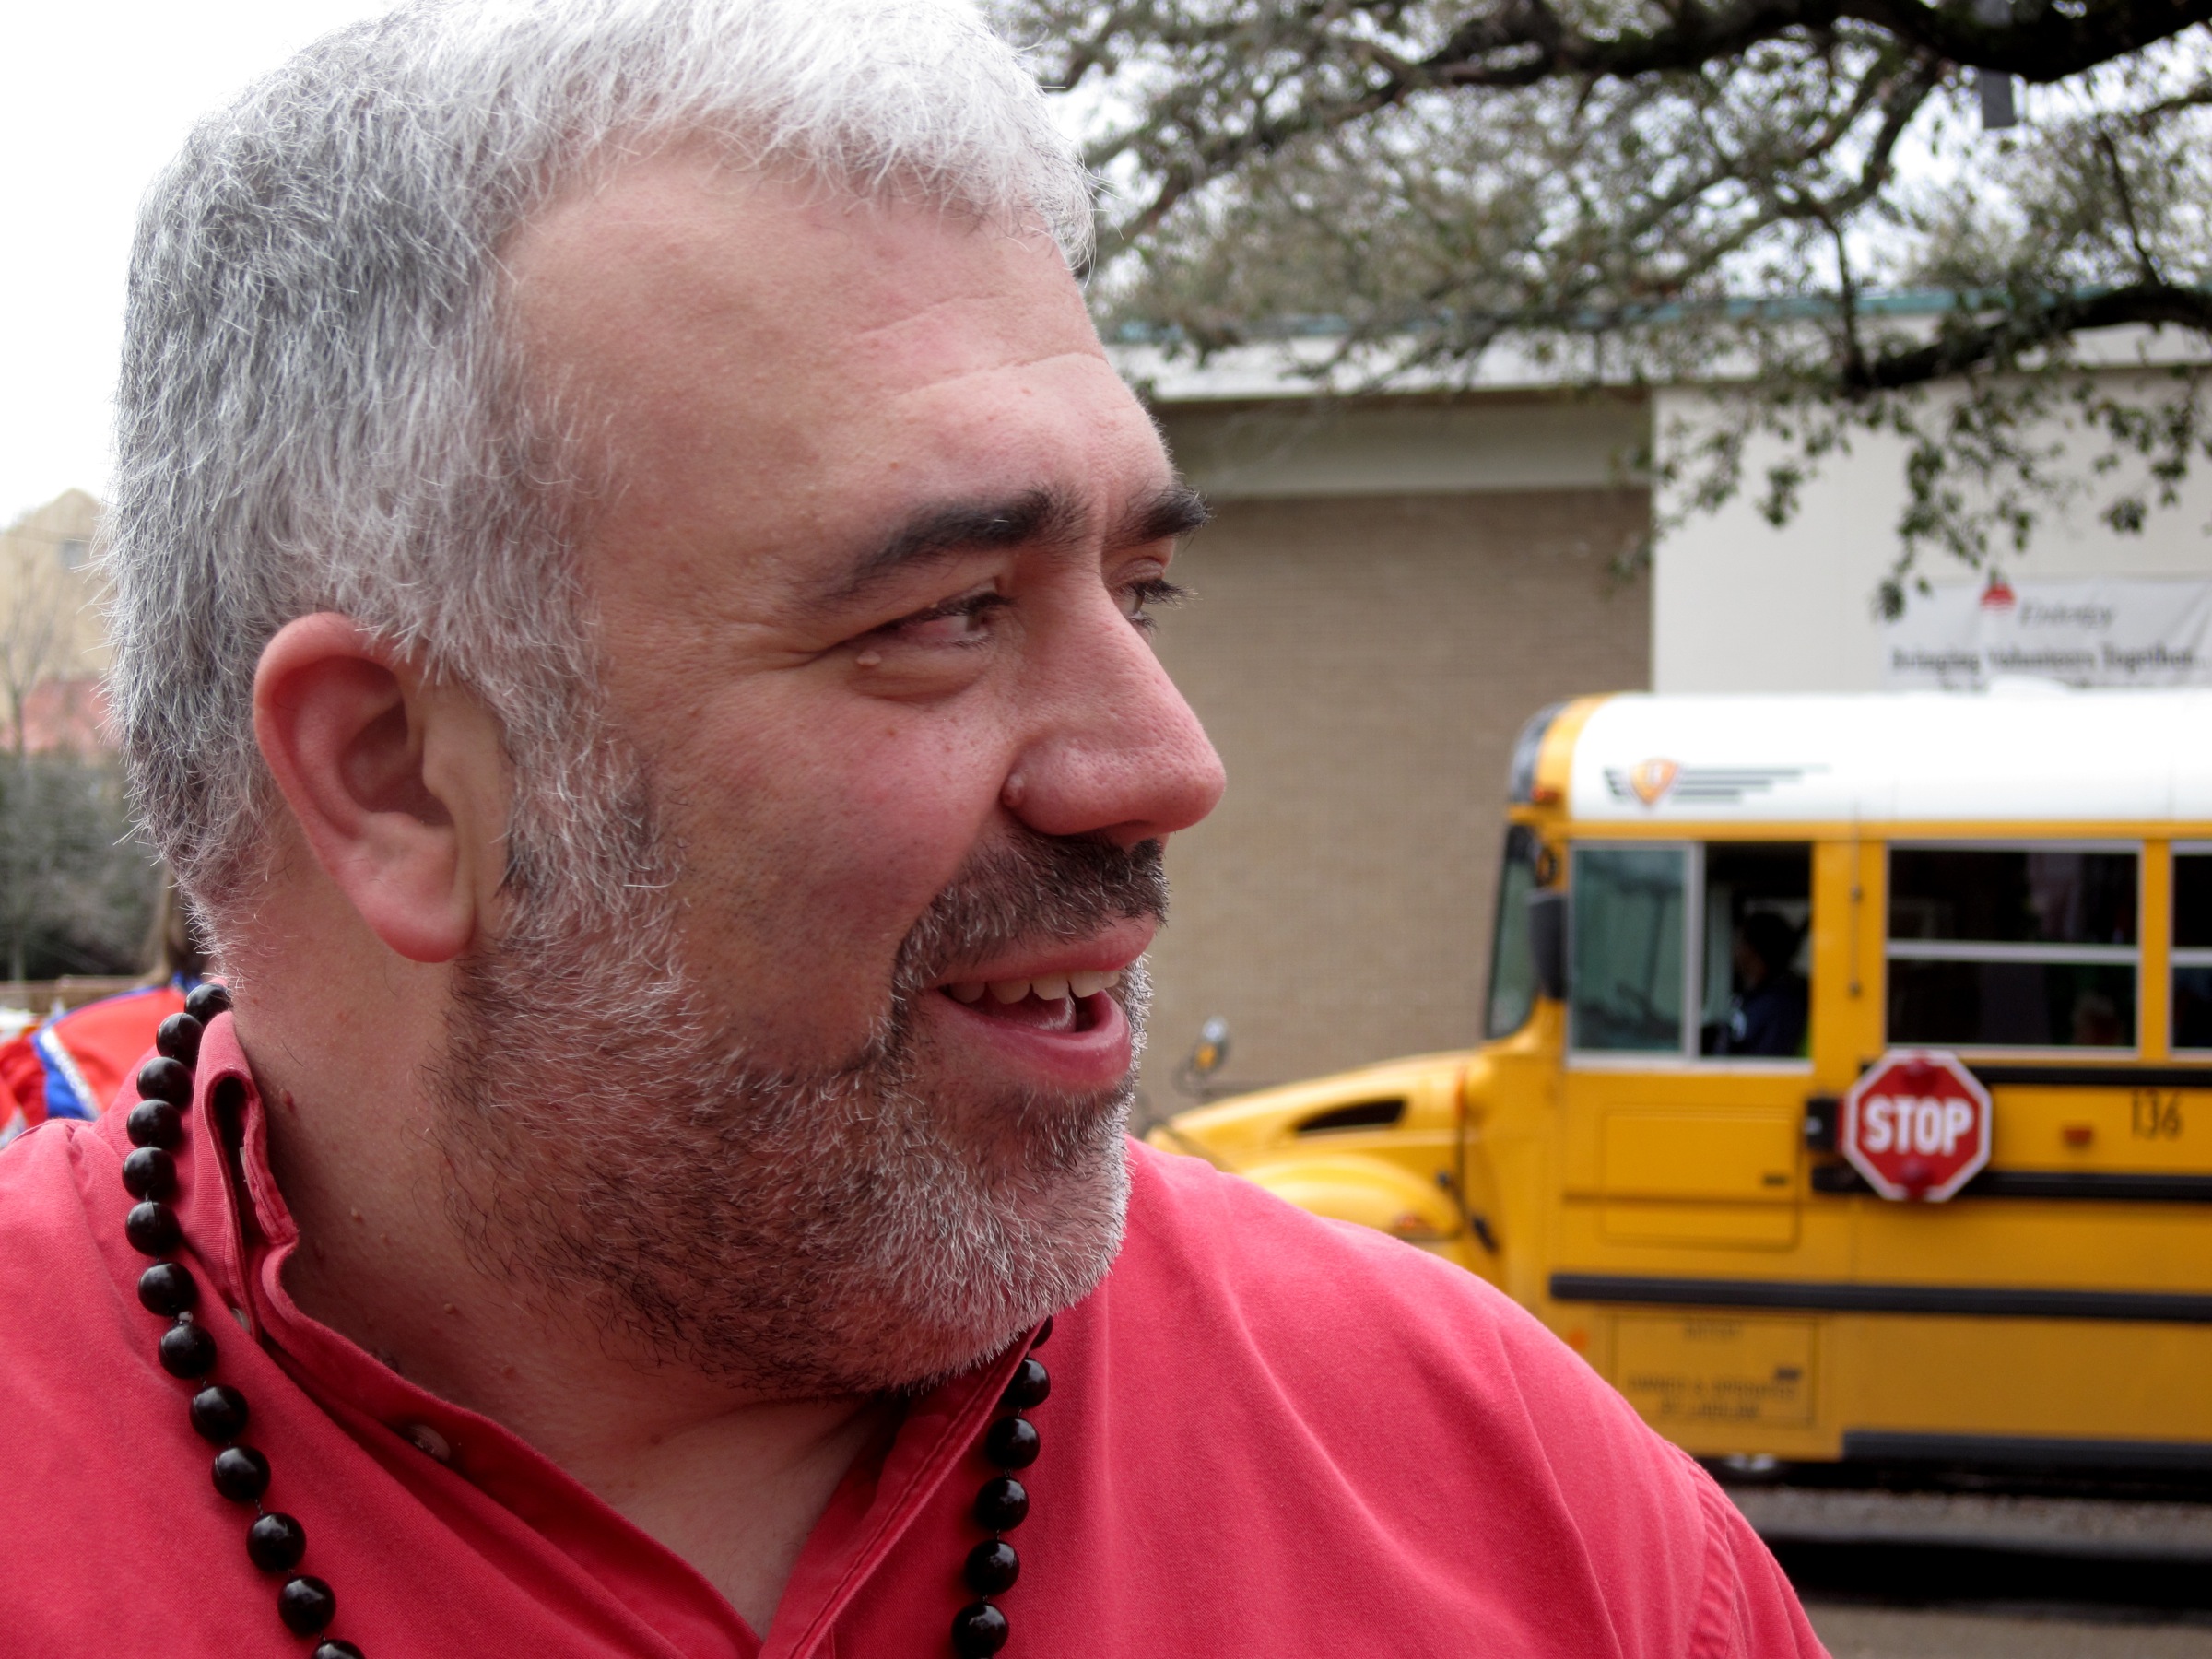
person, vehicle, profession, neworleans, mardigras, kreweofkingarthur